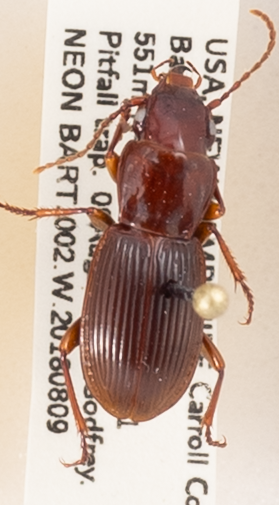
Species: Pterostichus rostratus
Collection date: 2018-08-09 04:00:00
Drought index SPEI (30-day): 0.88
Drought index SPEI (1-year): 0.058
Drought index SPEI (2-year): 0.406